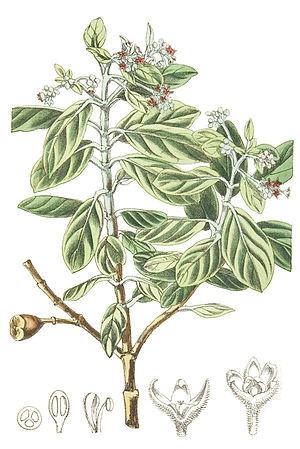
L'Olivier de Sainte-Hélène était un arbre Nesiota de la famille des Rhamnaceae.